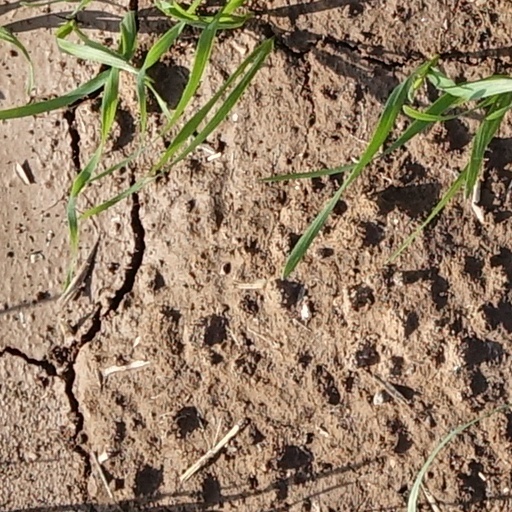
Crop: wheat